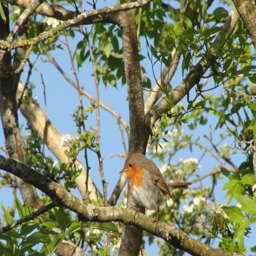
this is biological species -- a totally different species than biological species , though i can see why person gave the name to ours .